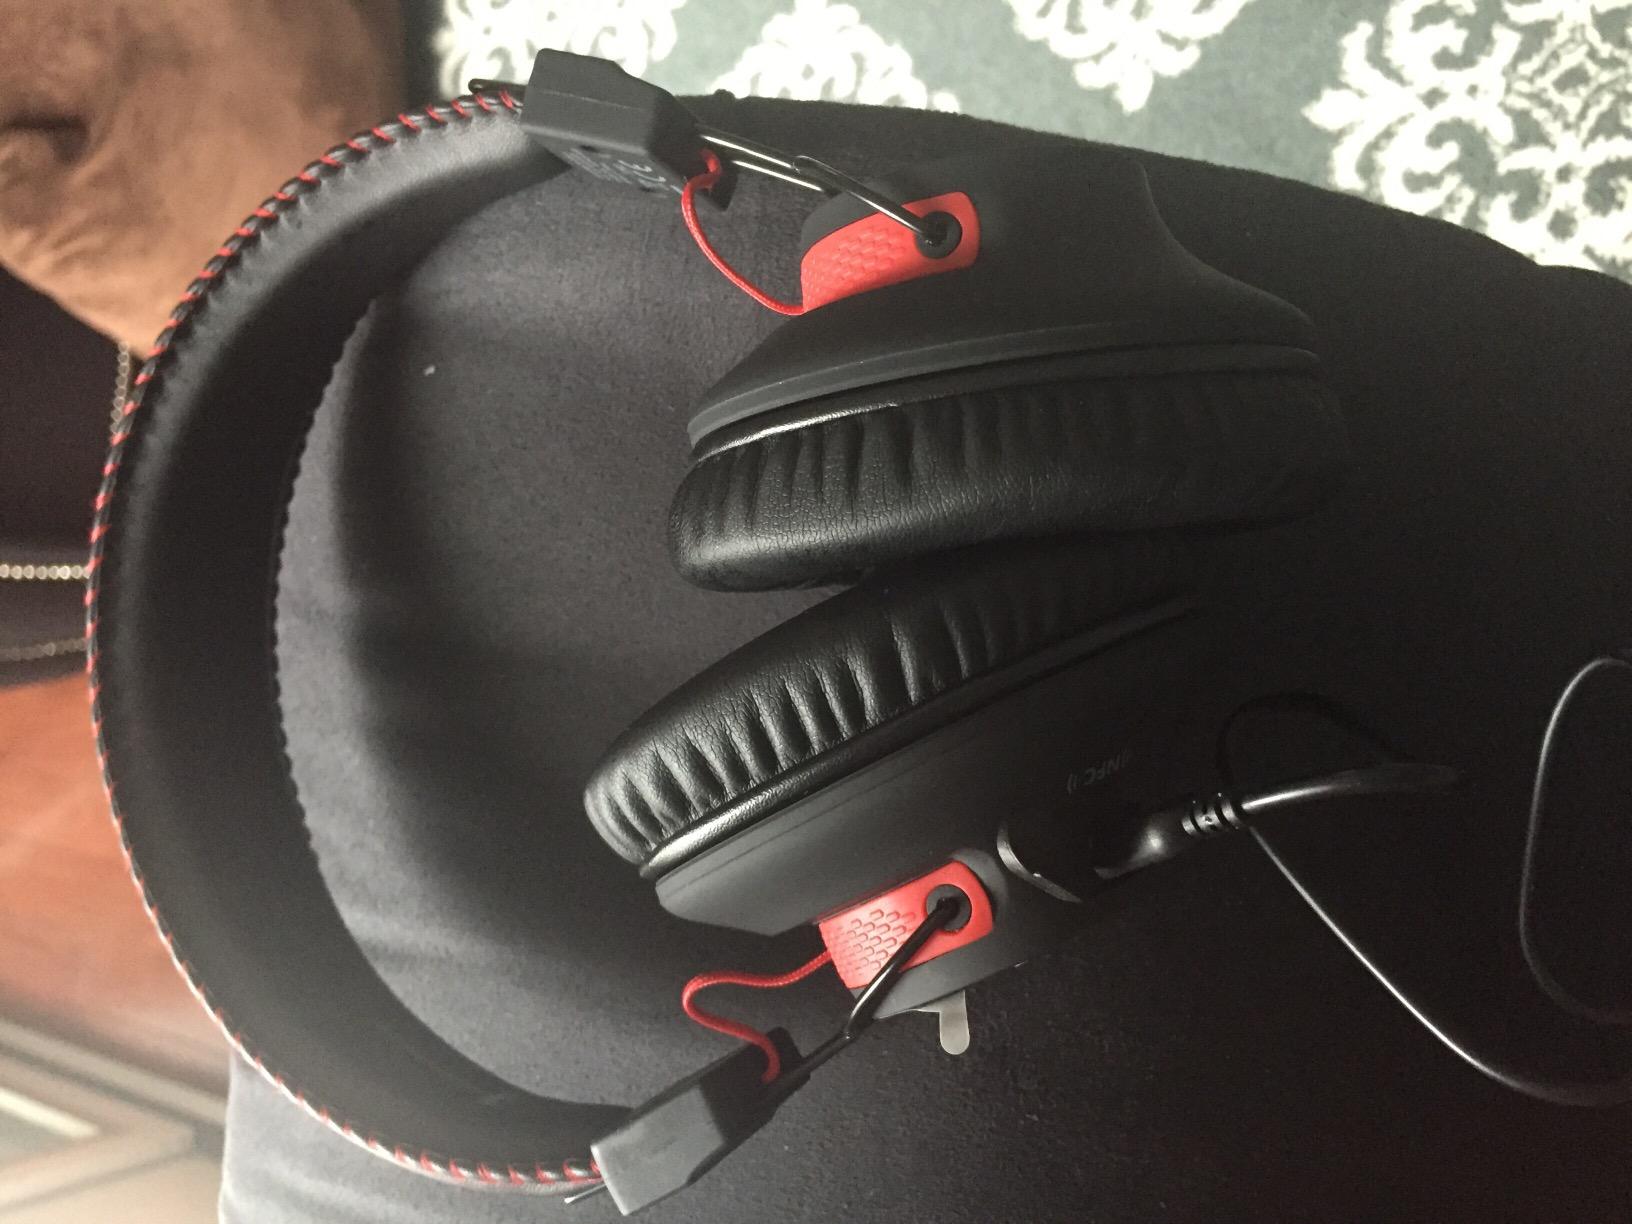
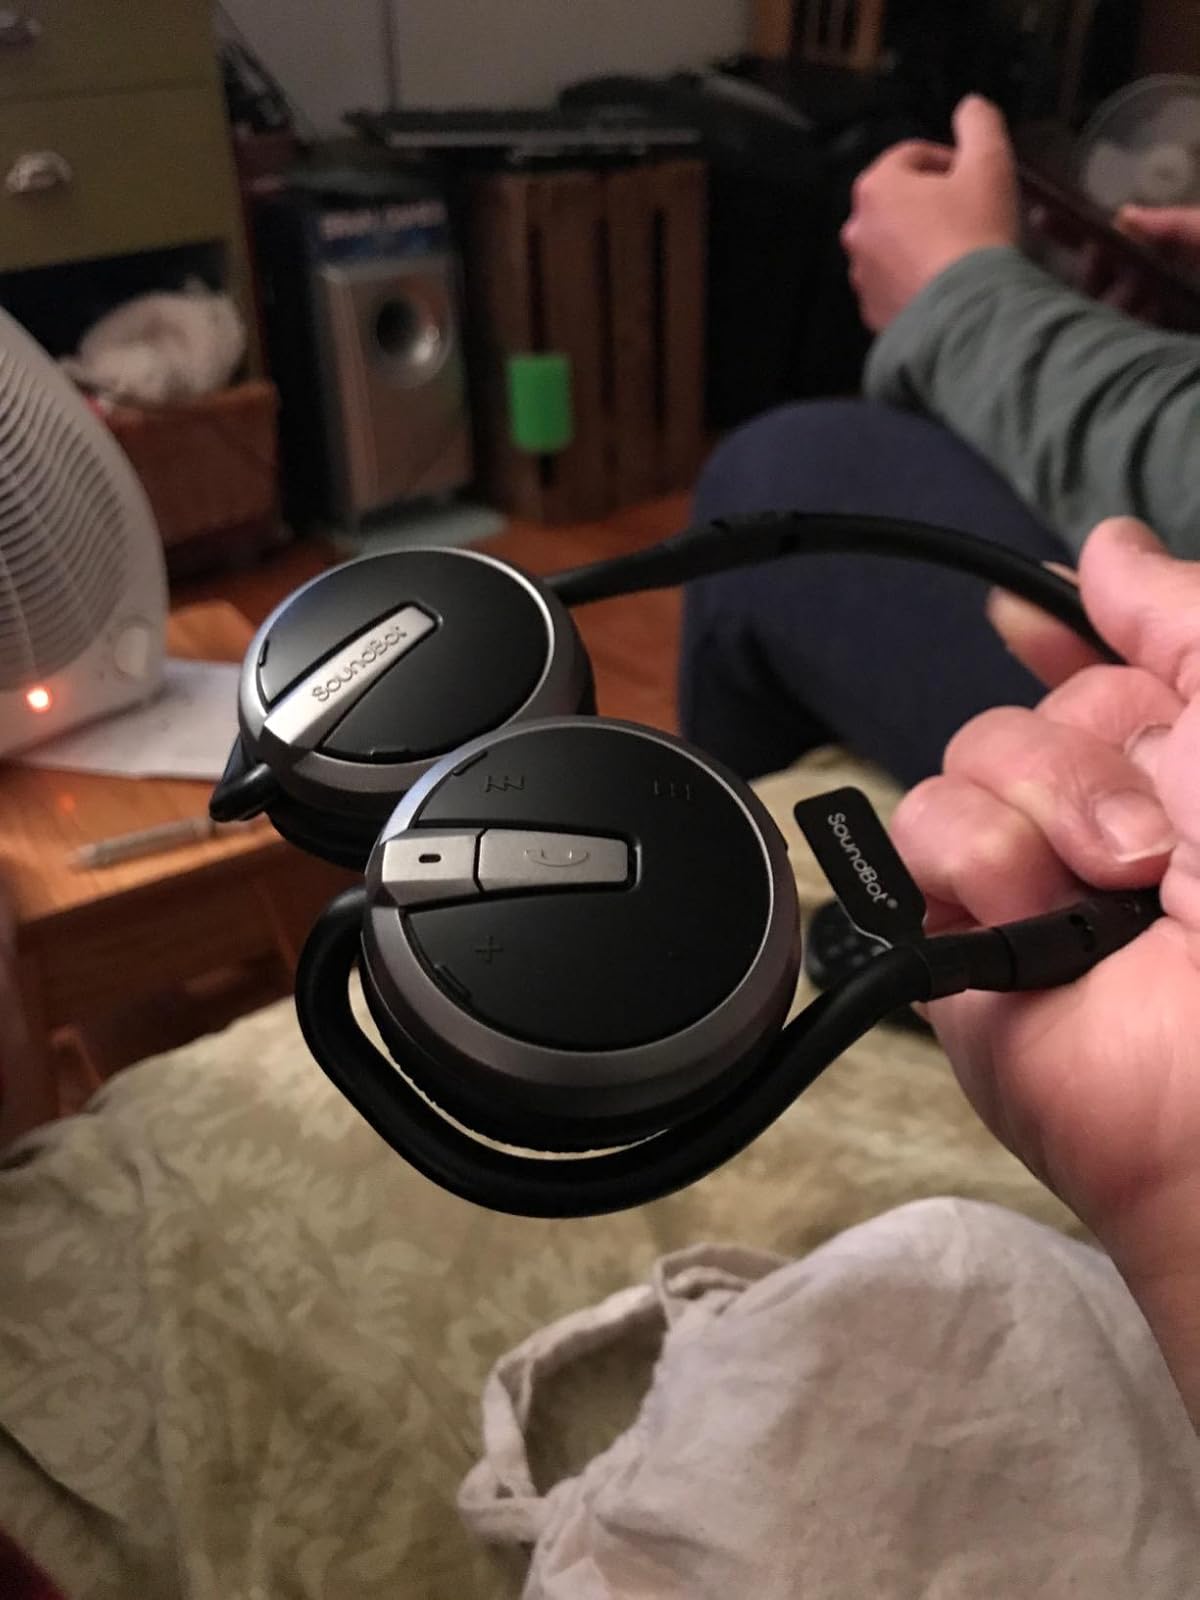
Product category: headphones
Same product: no